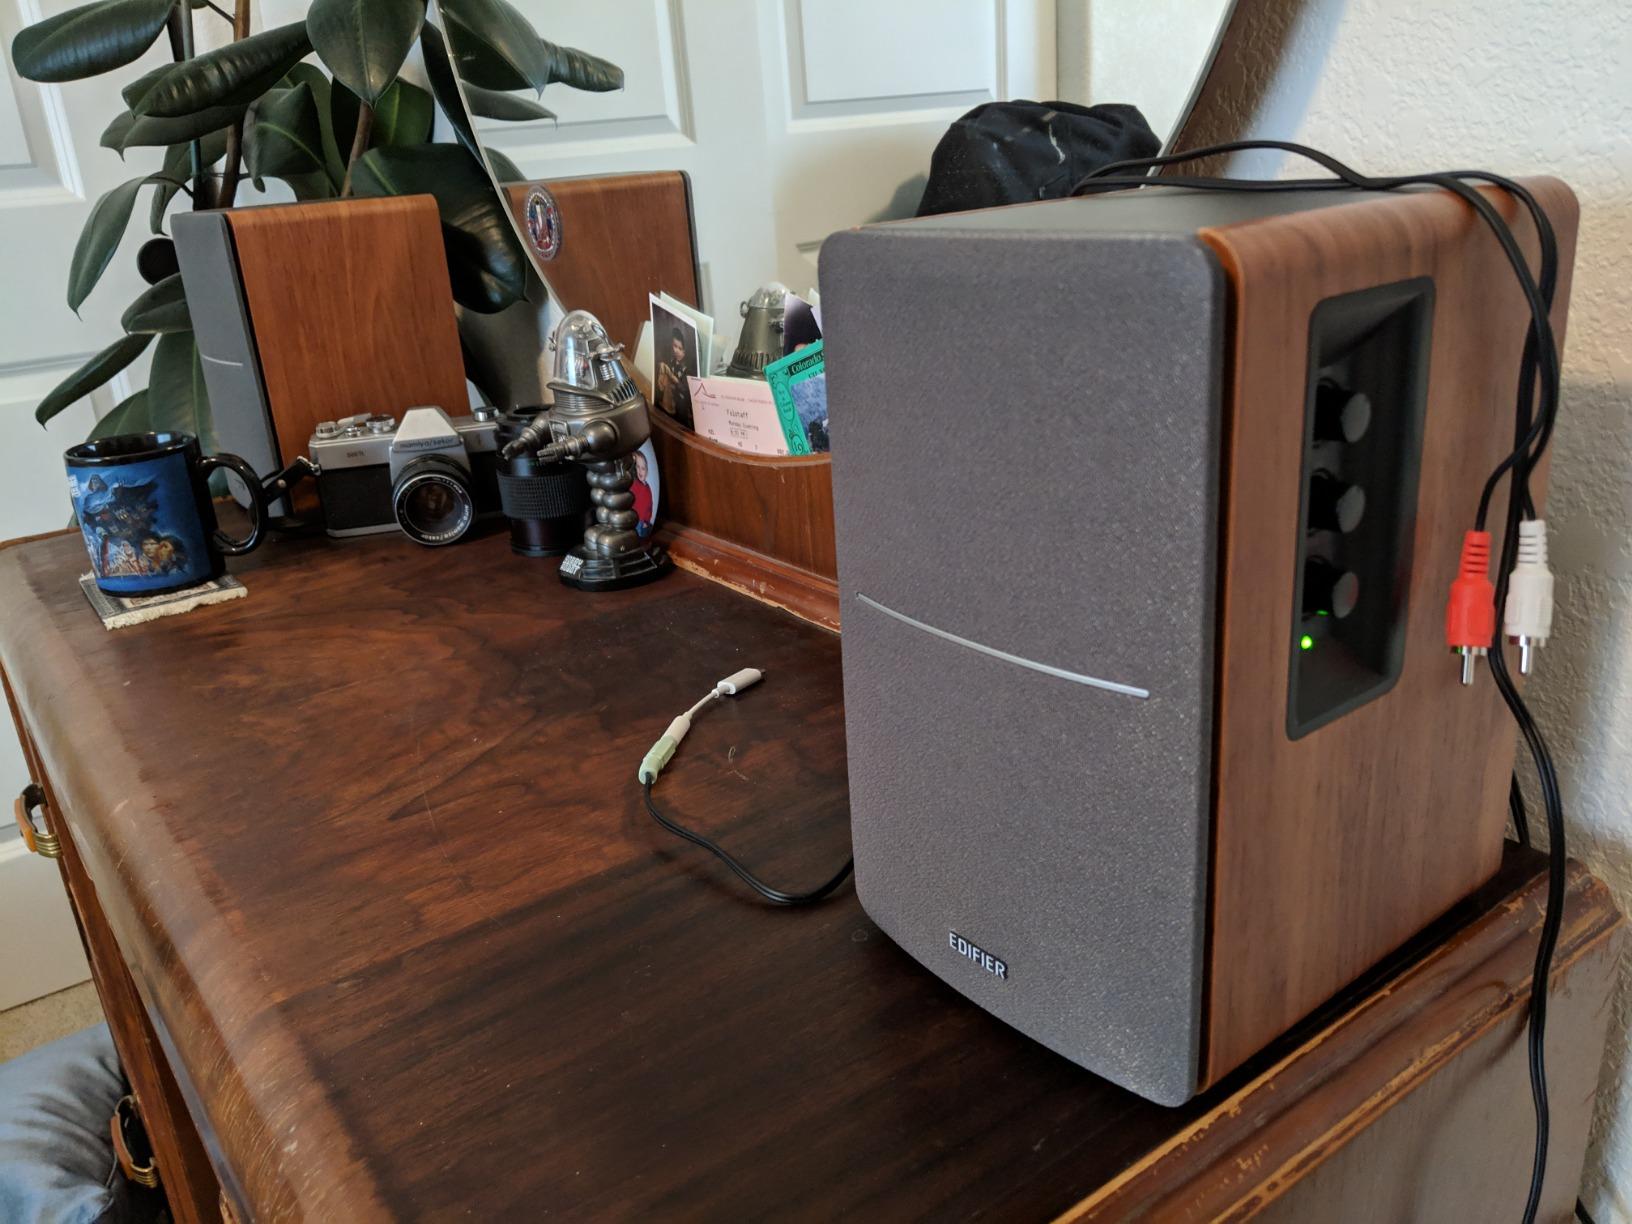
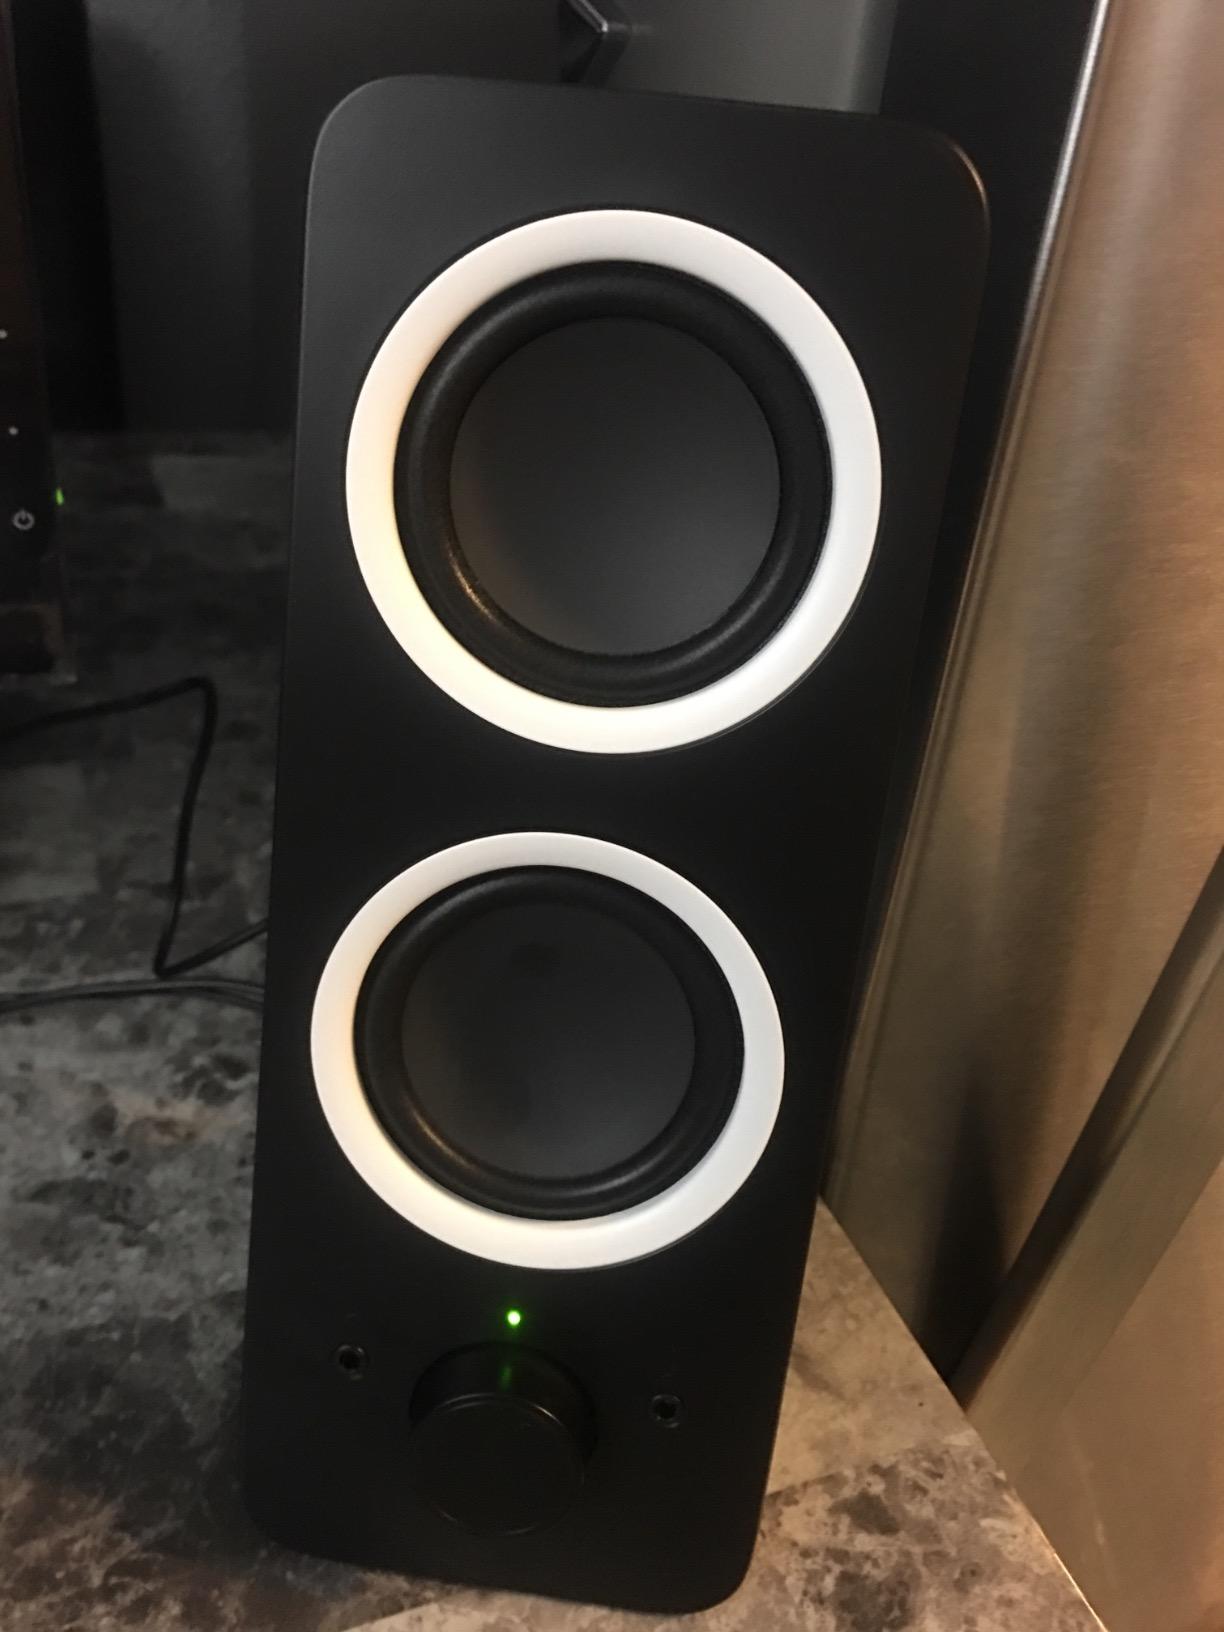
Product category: speaker
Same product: no